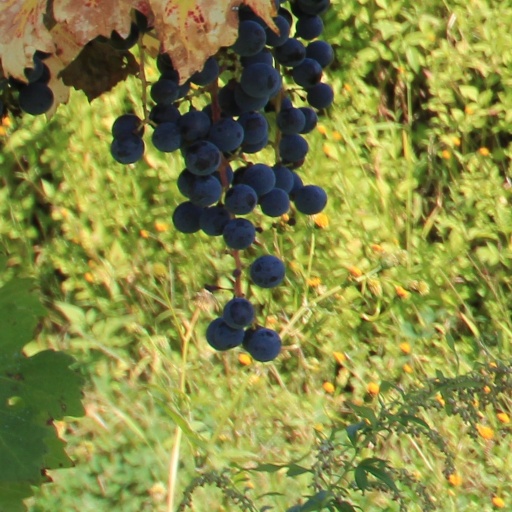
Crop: grape